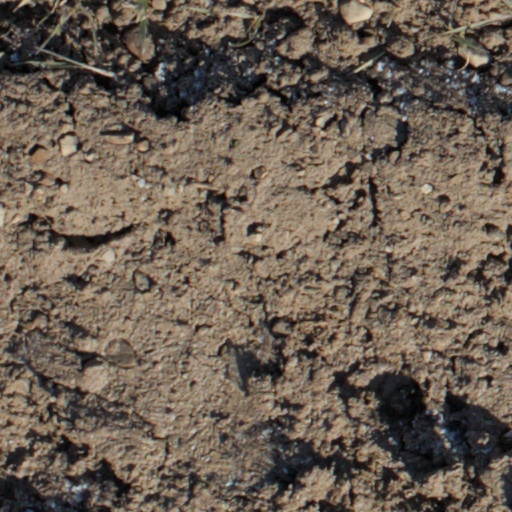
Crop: wheat